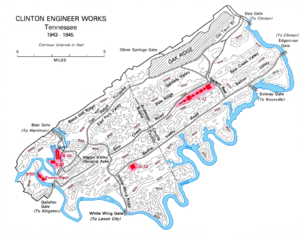
Projet Manhattan est le nom de code du projet de recherche qui produisit la première bombe atomique durant la Seconde Guerre mondiale. Il fut mené par les États-Unis avec la participation du Royaume-Uni et du Canada. De 1942 à 1946, il fut dirigé par le major-général Leslie Richard Groves du corps des ingénieurs de l'armée des États-Unis. Sa composante militaire fut appelée « Manhattan District » et le terme « Manhattan » remplaça graduellement le nom de code officiel, Development of Substitute Materials, pour désigner l'ensemble du projet. Au cours de son développement, le projet absorba son équivalent britannique, Tube Alloys.